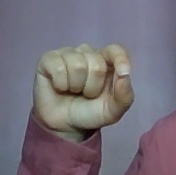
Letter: fa